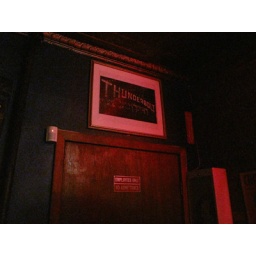
Thunderbolt sign at a bar in the Lower East Side